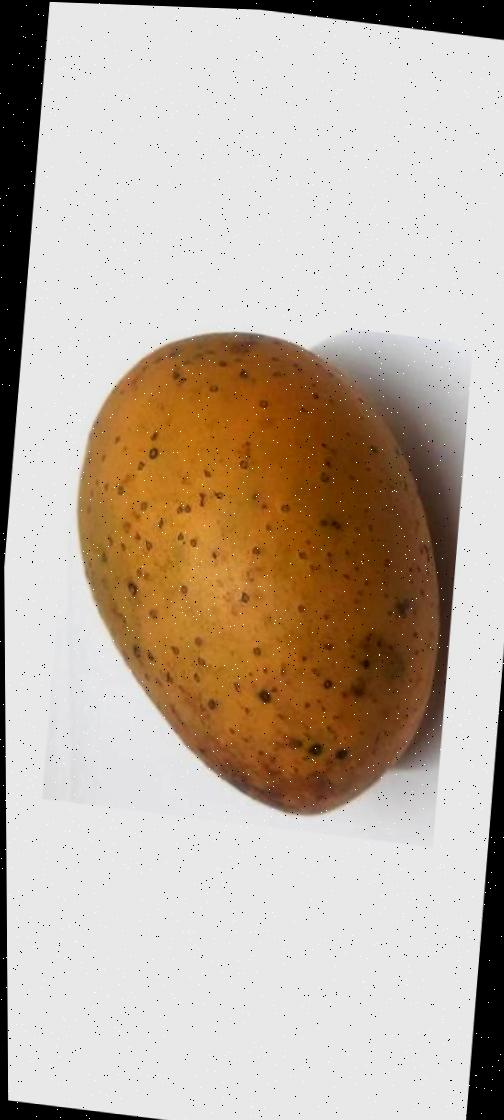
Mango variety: Gourmoti